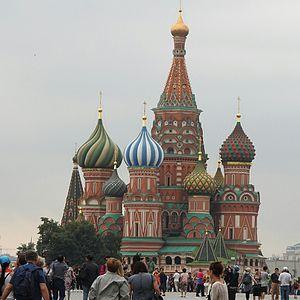
Forge of Empires est un jeu vidéo de jeu de stratégie en temps réel massivement multijoueur, créé en 2012 et développé par la société allemande InnoGames.